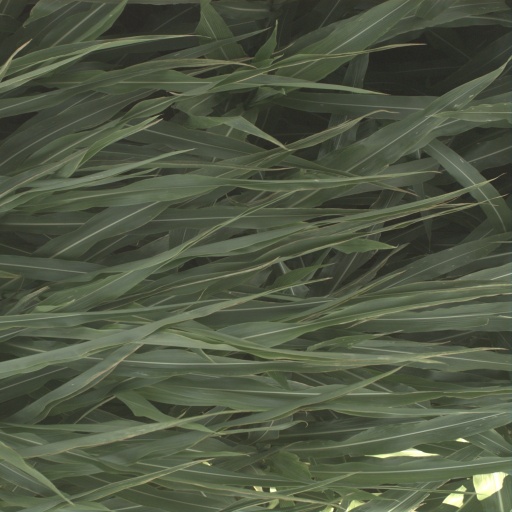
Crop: sorghum